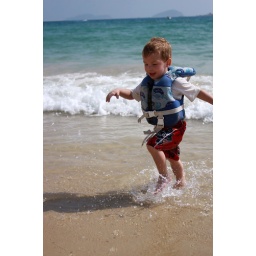
rex running in the water on the beach